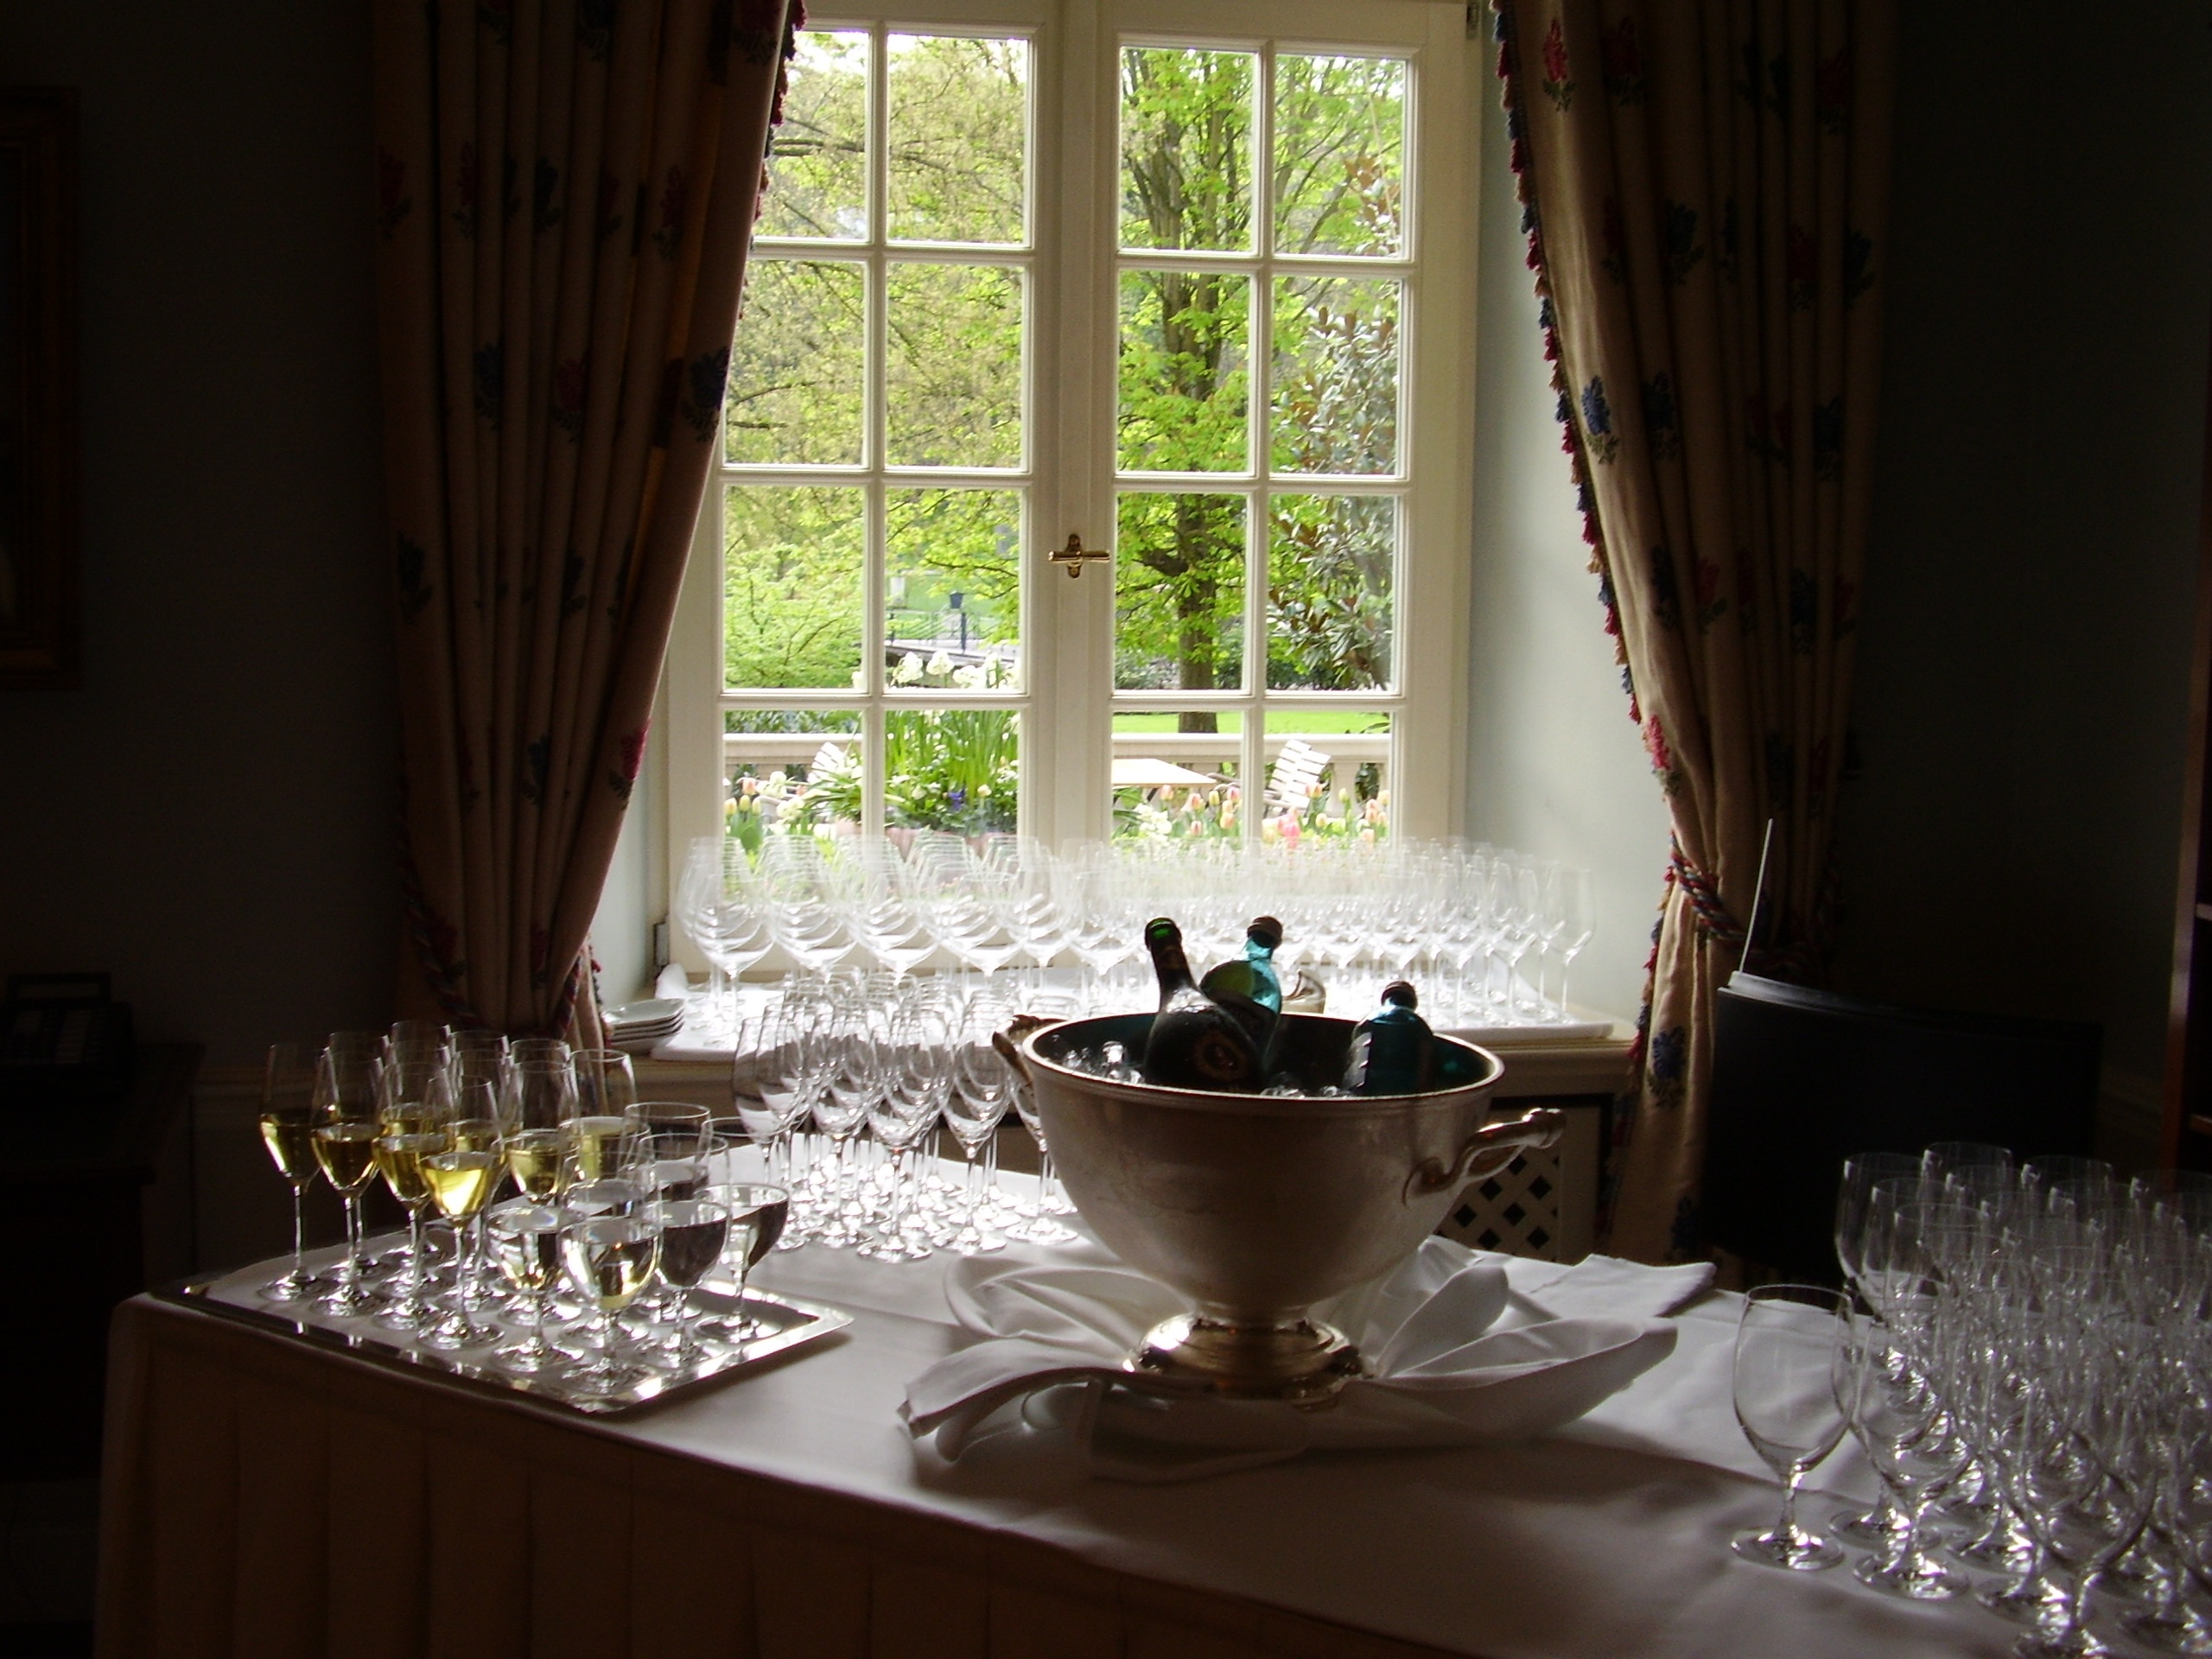
table, house, restaurant, home, curtain, living room, room, buffet, interior design, champagne, sparkling wine, dining room